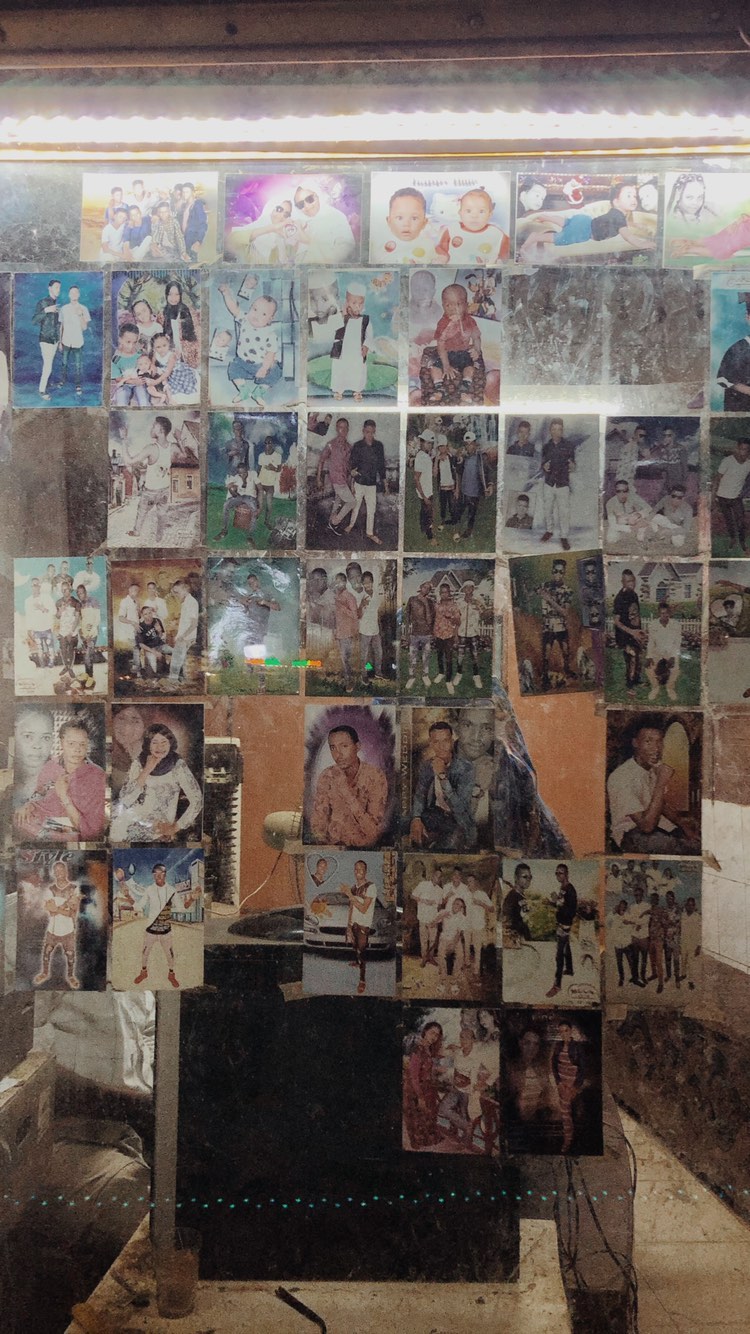
الوصف بالفصحى: محل مليء بصور قديمة
الوصف بالعامية السودانية: محل مليان صور قديمة
التصنيف: Urban & City Life
التصنيف الفرعي: Shops and Workspaces